Rossa Point

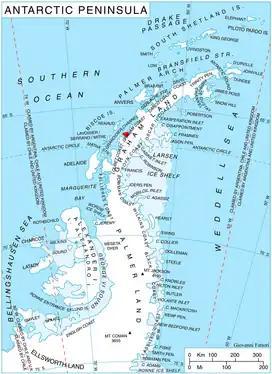
Location of Velingrad Peninsula on Graham Coast, Antarctic Peninsula.

Rossa Point is a point 2 nautical miles (3.7 km) northeast of Ferin Head on Velingrad Peninsula, the west coast of Graham Land, Antarctica. Charted by the British Graham Land Expedition (BGLE) under Rymill, 1934–37. Named by the United Kingdom Antarctic Place-Names Committee (UK-APC) in 1959 for Anders Rossa, a Jokkmokk Sami who, with Pava Tuorda, accompanied A.E. Nordenskjold to Greenland in 1883 and first demonstrated the possibilities of skis for polar travel.